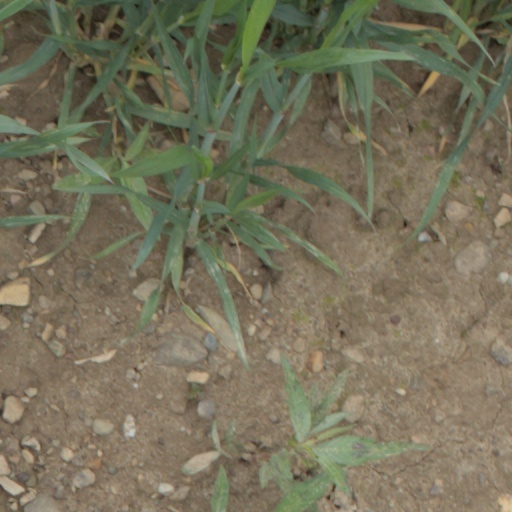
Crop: wheat